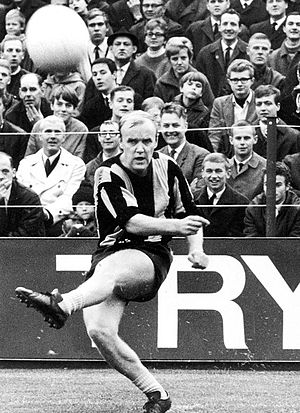
Lennart Skoglund
Karl Lennart Skoglund var en svensk fodboldspiller, der vandt sølv med Sveriges landshold ved VM 1958 på hjemmbane. Han spillede alle svenskernes seks kampe i turneringen, inklusive finalenederlaget til Brasilien. Han deltog også ved VM 1950 i Brasilien, hvor svenskerne vandt bronze, og i alt nåede han at spille 11 landskampe og score ét mål.